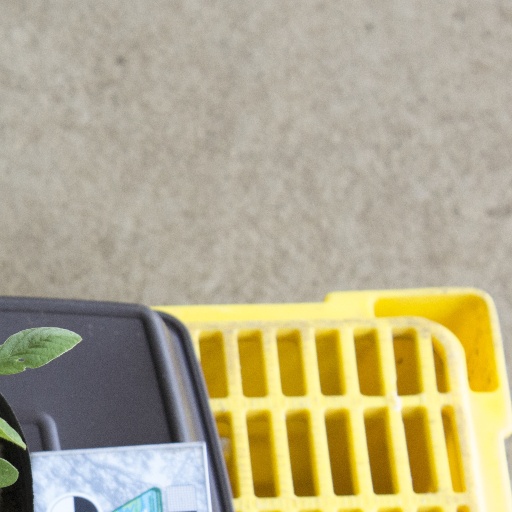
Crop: soybean